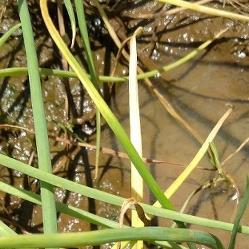
Crop: Onion
Condition: fusarium-d